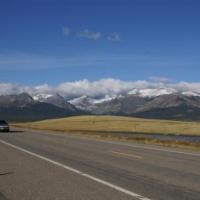
Weather: sun or clear